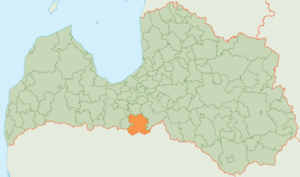
Bauska est un novads de Lettonie, situé dans la région de Zemgale. En 2009, sa population est de 27 052 habitants.